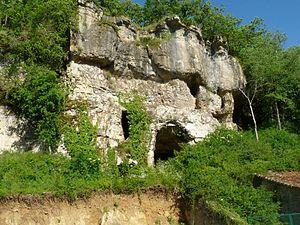
grotte de Rochebertier, Vilhonneur (Charente, France)
Cet article recense les monuments historiques de la Charente, en France.
La grotte du Placard est une grotte ornée située sur la commune de Vilhonneur, en Charente, à une trentaine de km à l'est d'Angoulême.
Vilhonneur est une ancienne commune du Sud-Ouest de la France, située dans le département de la Charente. Depuis le 1ᵉʳ janvier 2019, elle est une commune déléguée de Moulins-sur-Tardoire.